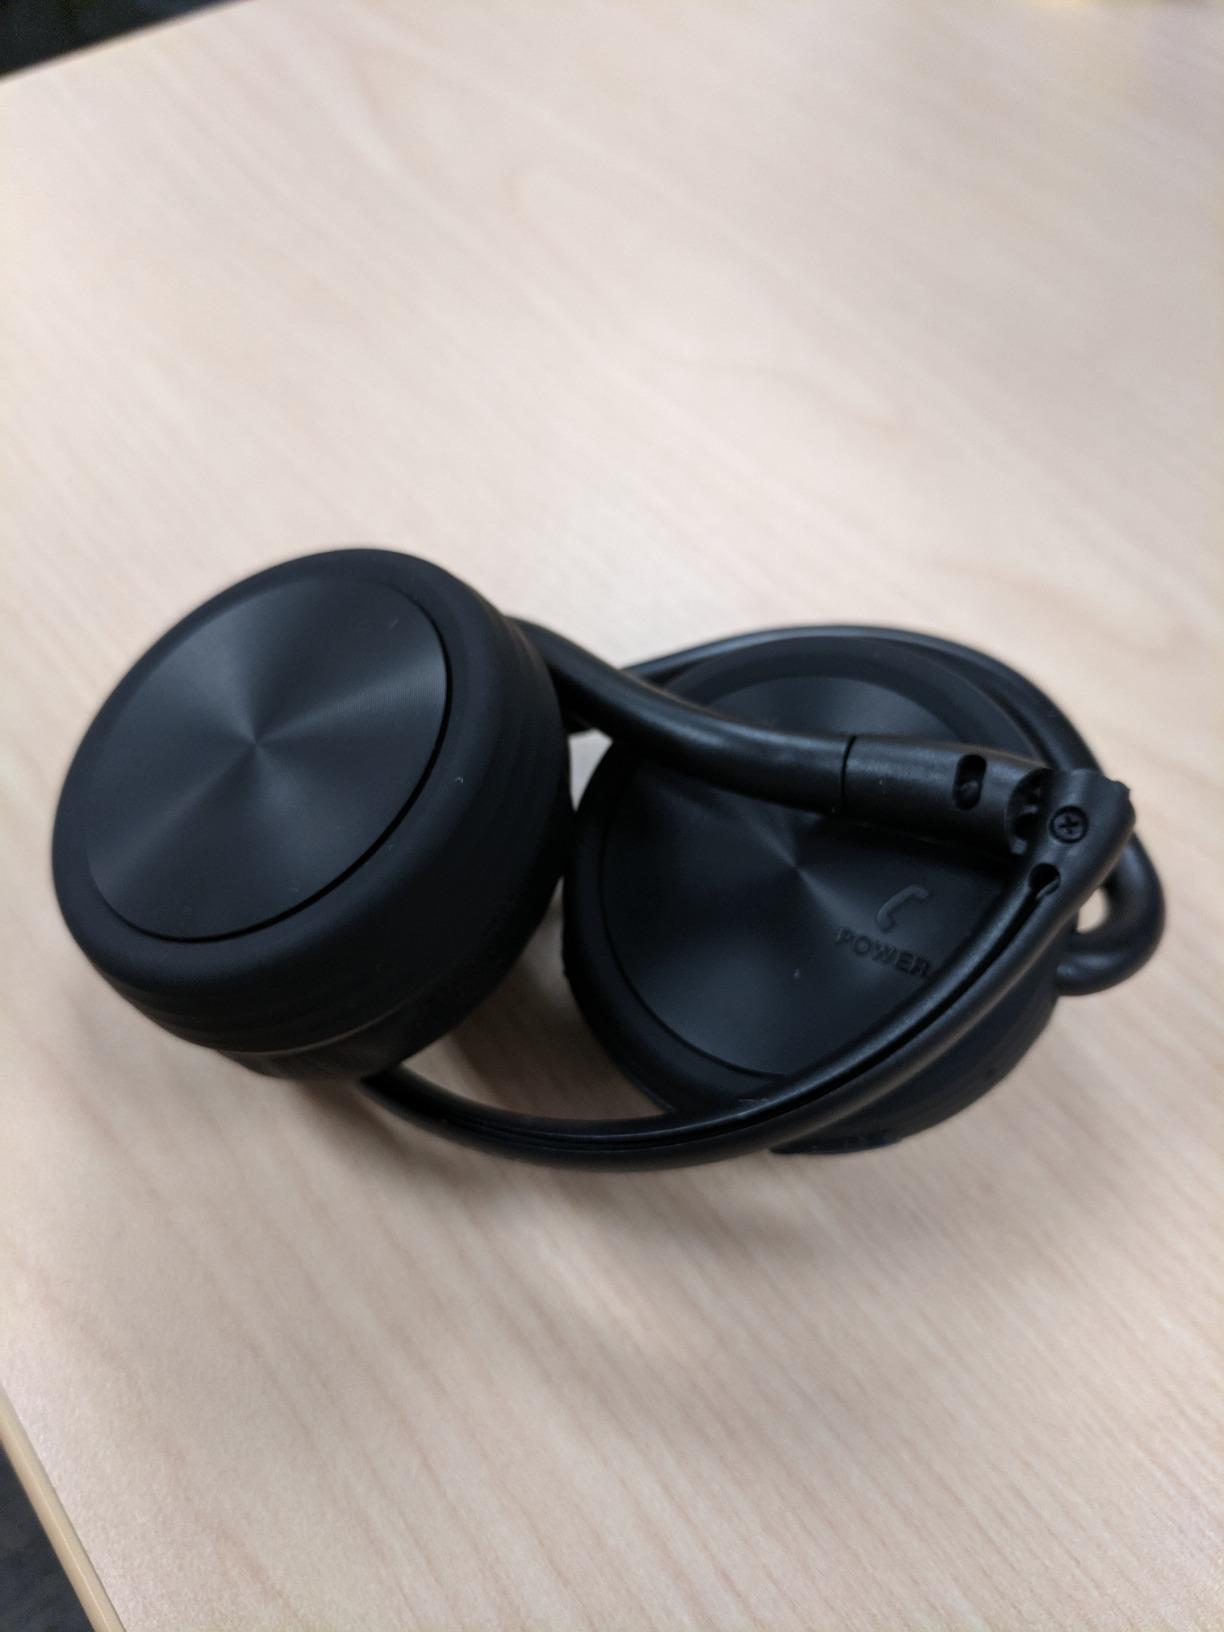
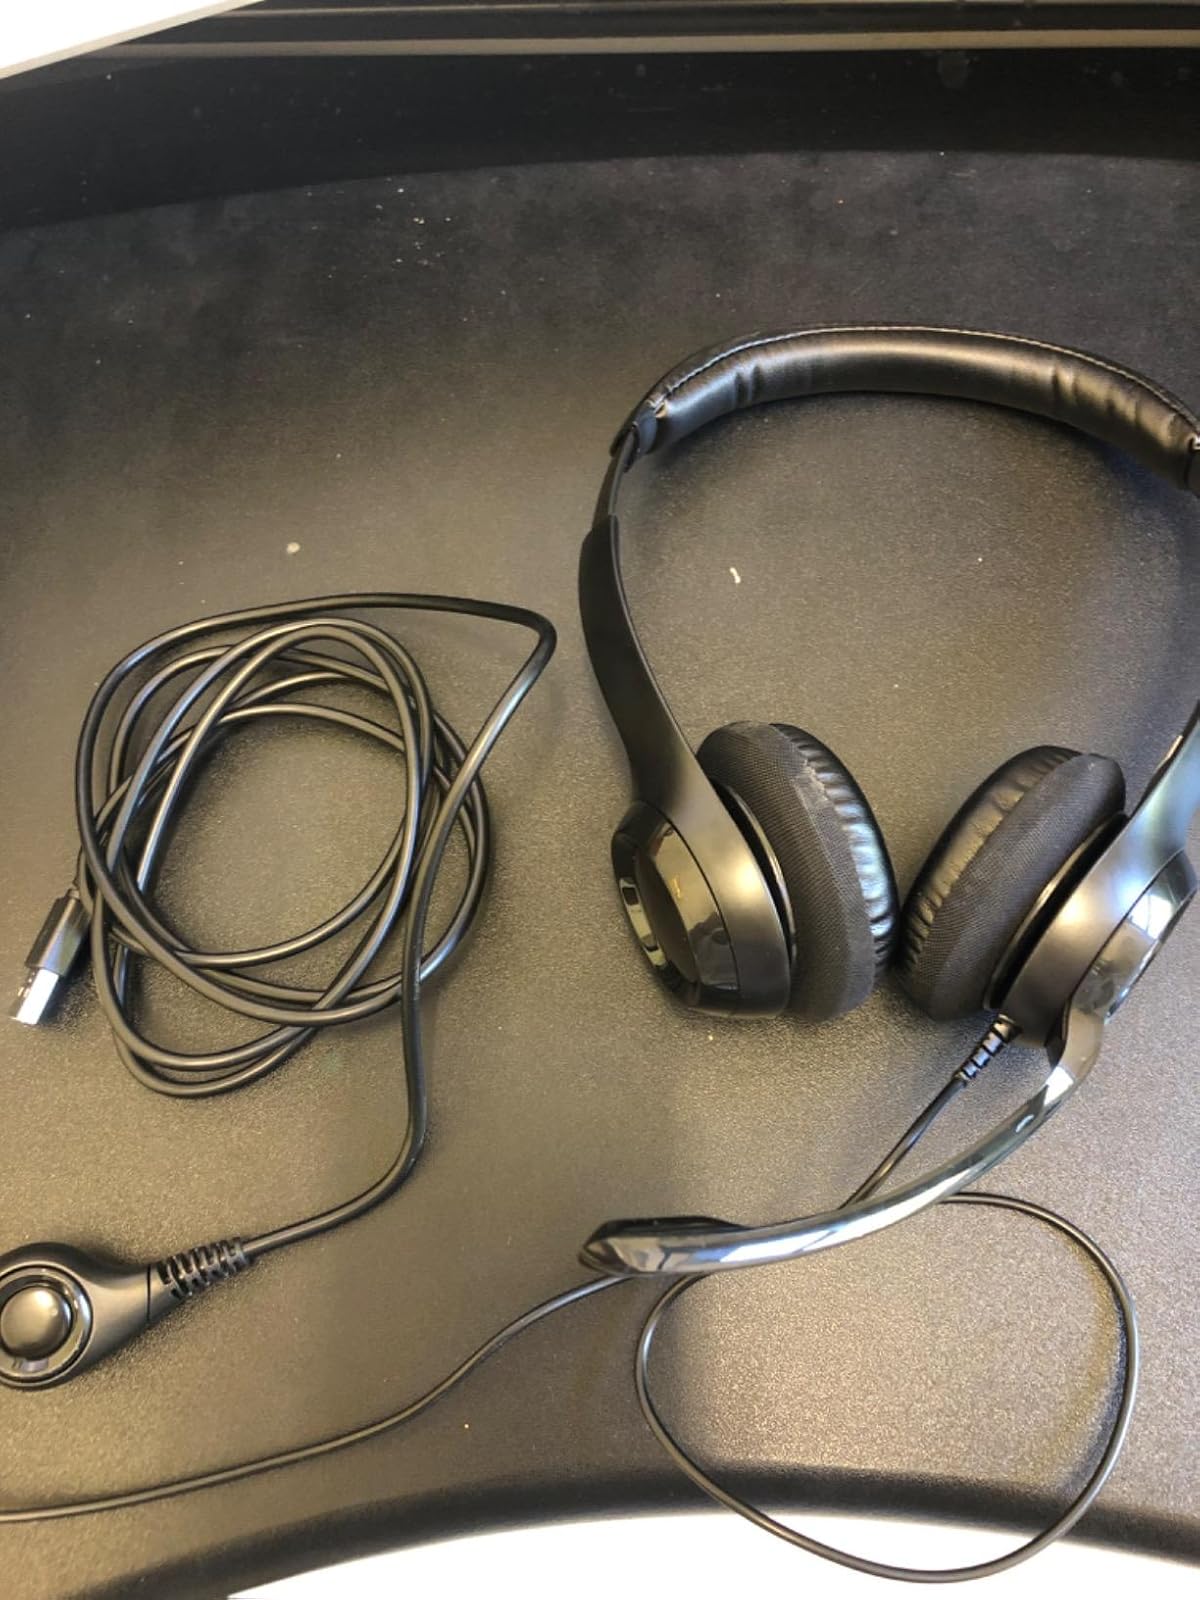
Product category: headphones
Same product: no